David Van

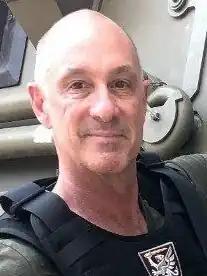
Van in 2022

David Allan Van (born 14 November 1964) is an Australian former politician. He was elected as a member of the Liberal Party and was sworn in as a Senator for Victoria on 1 July 2019. He was not re-elected at the 2025 federal election and finished his six-year term on 30 June 2025.